Carnivals of Iztapalapa

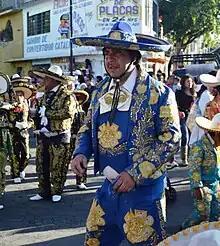
Charros in procession

Carnival is celebrated in various communities in the borough, especially the oldest ones. These include Pueblo Culhuacán, Santa Cruz Meyehualco, Santa María Aztahuacán, Santa Martha Acatitla, San Lorenzo Tezonco, San Sebastián Tecoloxtitlán, Santiago Acahualtepec, Santa María Tomatlán the historic center of Iztapalapa. The basic structure of Carnival celebrations are groups of dancers, most organized under the name of “comparsa” or krewe. As they dance in costume (either traditional costume such as charros or modern cartoon characters) they are accompanied by live bands that wander with them along the streets. Various queens are crowned by the groups and parade on floats. These are followed by various street parties with stages for bands set up on various streets.